Frank Souter

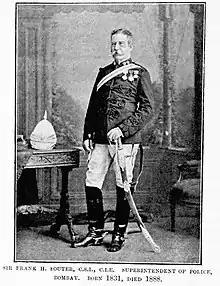
Frank Henry Andrew Souter"Bombay Police Commissioner1864-1888"

Sir Frank Henry Andrew Souter (30 June 1831 – 5 June 1888) was a British policeman who was the first Police Commissioner of Bombay, serving from 1864 to 1888.